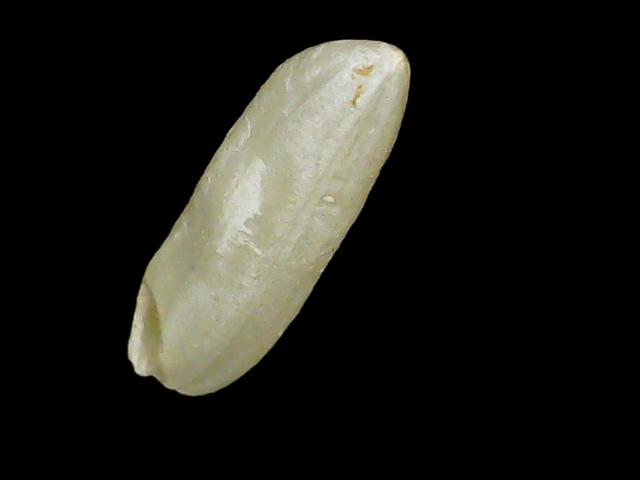
Rice variety: Binadhan26